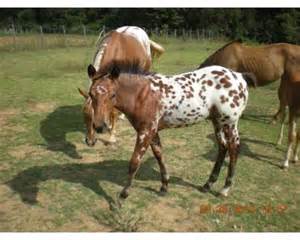
Label: horse